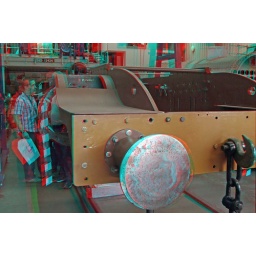
The Bluebell Railway Atlantic Build in anaglyph 3D stereo red cyan glasses needed